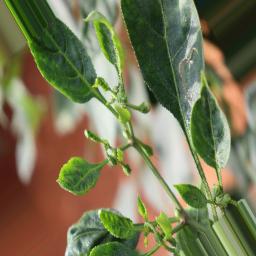
Label: nutritional